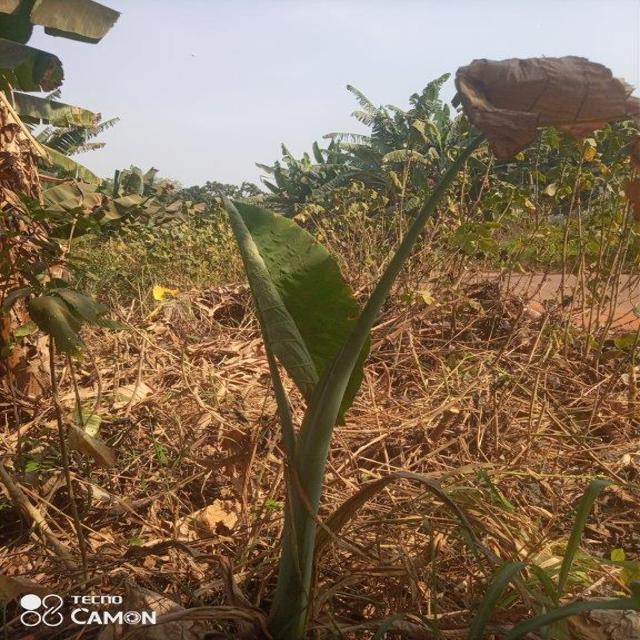
Label: Early_Blight